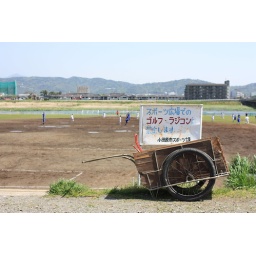
Rear car in river area